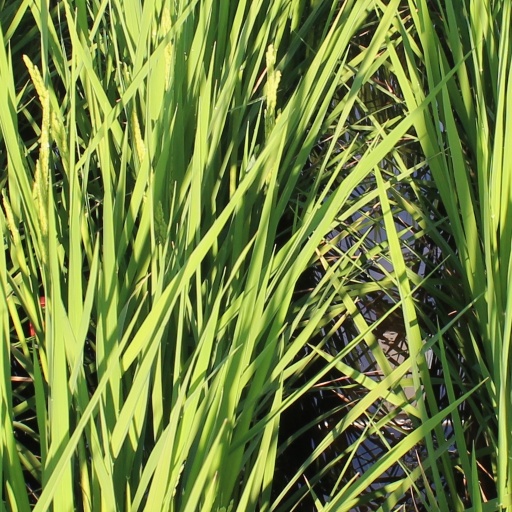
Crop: rice